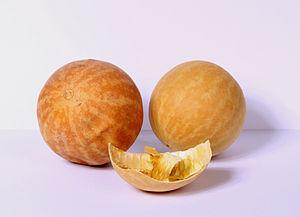
Citrullus colocynthis, la Coloquinte officinale ou coloquinte vraie, est une plante herbacée vivace de la famille des Cucurbitacées, sous-famille des Cucurbitoideae, tribu des Benincaseae, sous-tribu des Benincasinae. Elle est cultivée dans le bassin méditerranéen et dans les pays tropicaux comme plante médicinale pour la pulpe de ses fruits, qui est amère et toxique et parfois pour ses graines huileuses comestibles.